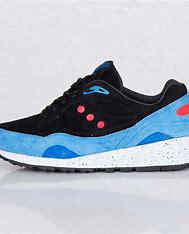
Brand: Saucony
Model: Shadow 6000